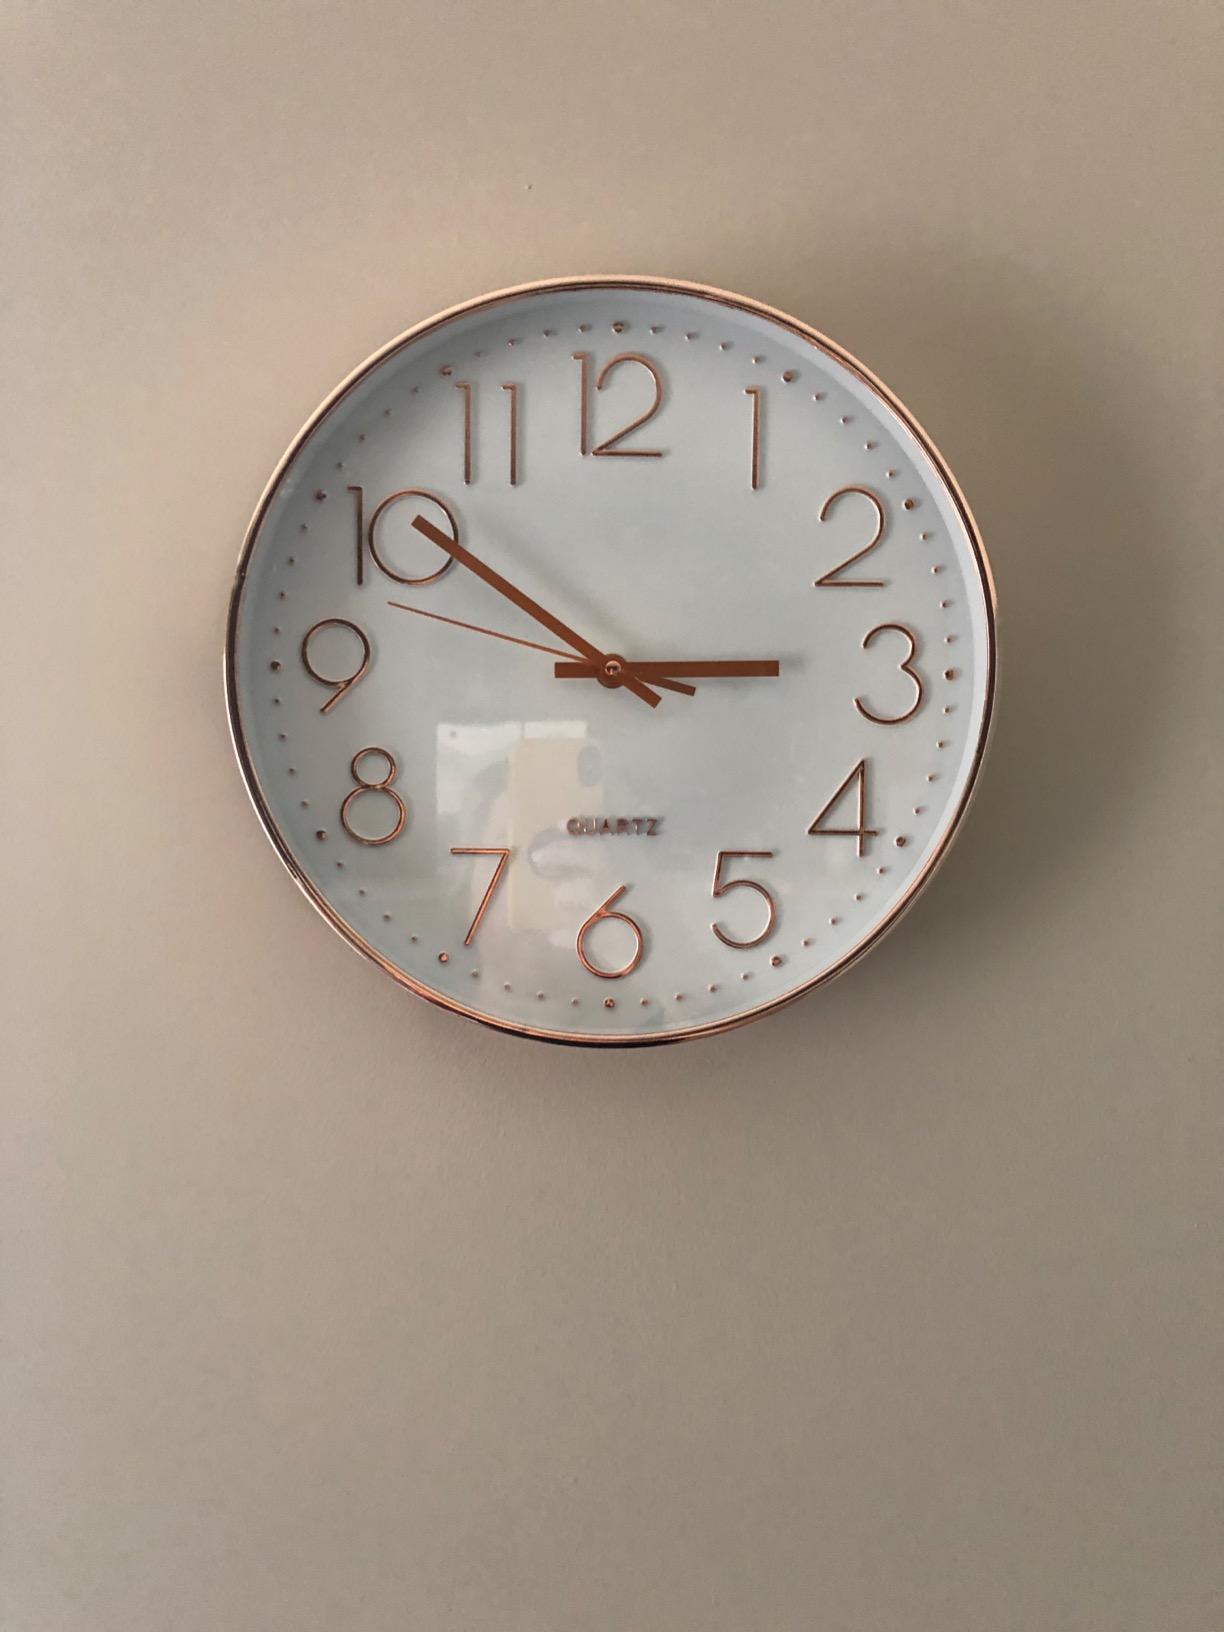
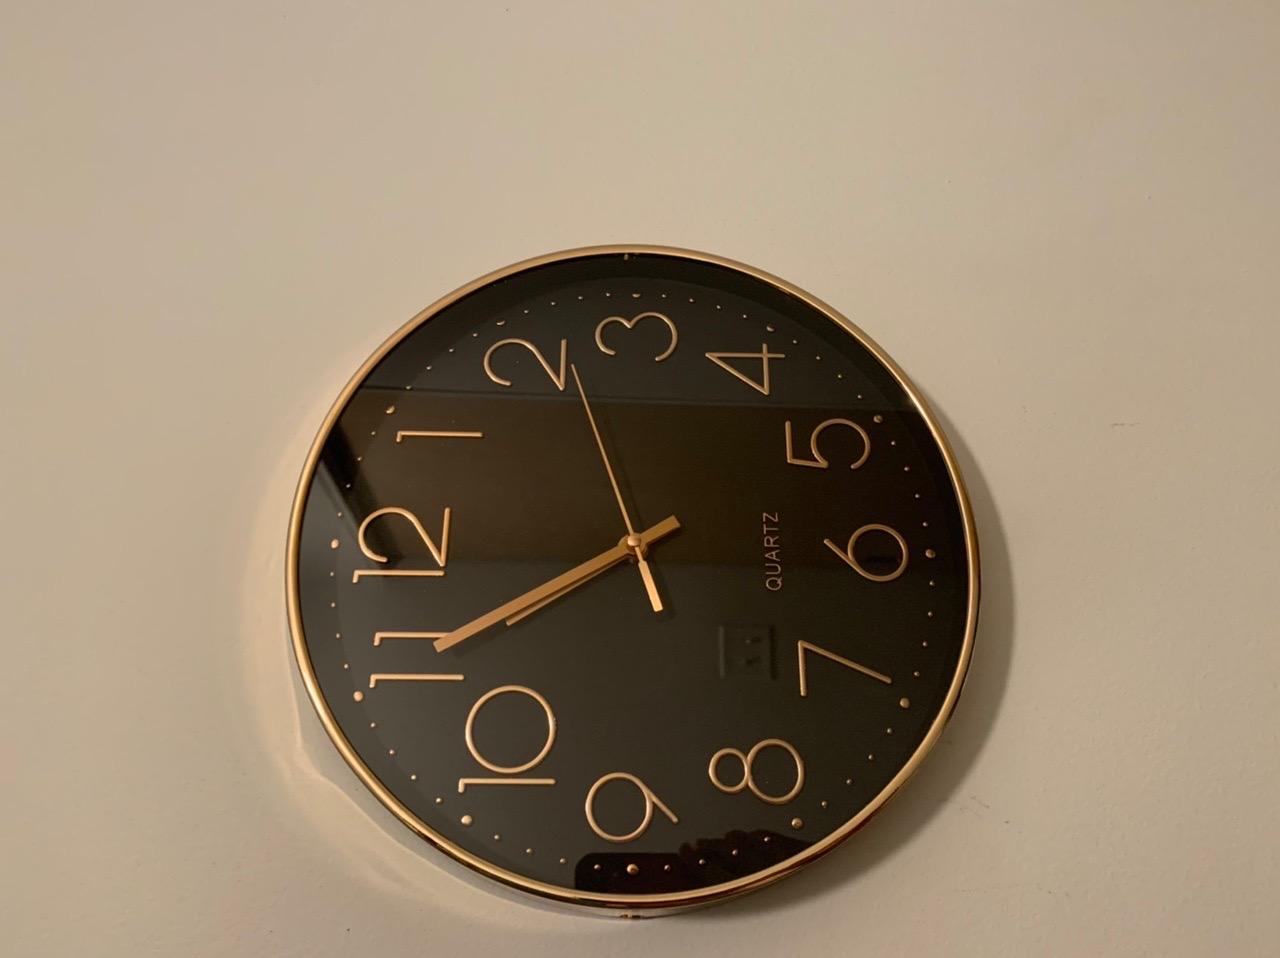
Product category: clock
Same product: no